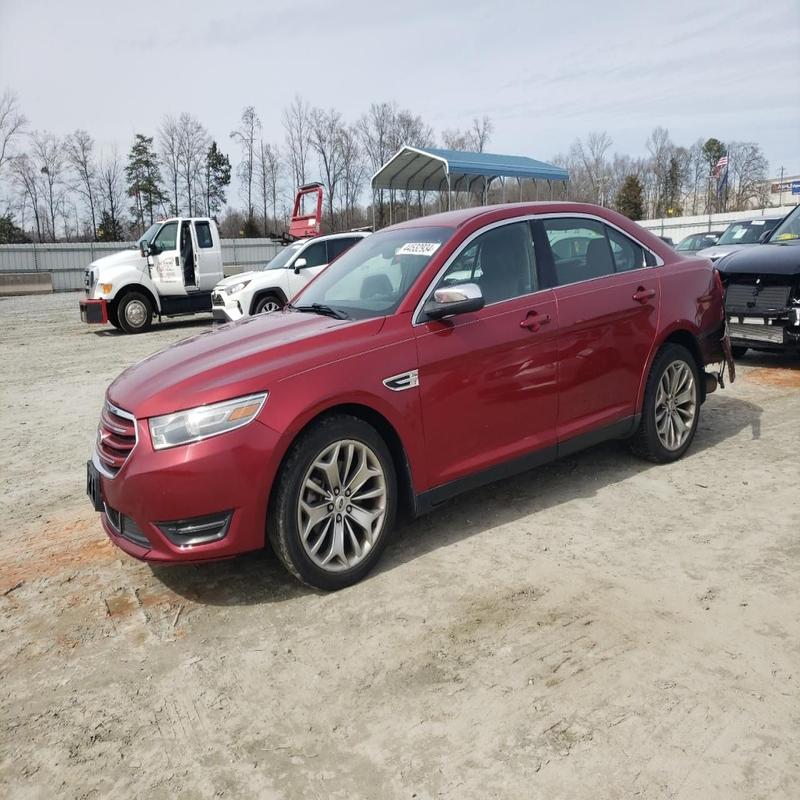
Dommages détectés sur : porte avant gauche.
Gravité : mineur